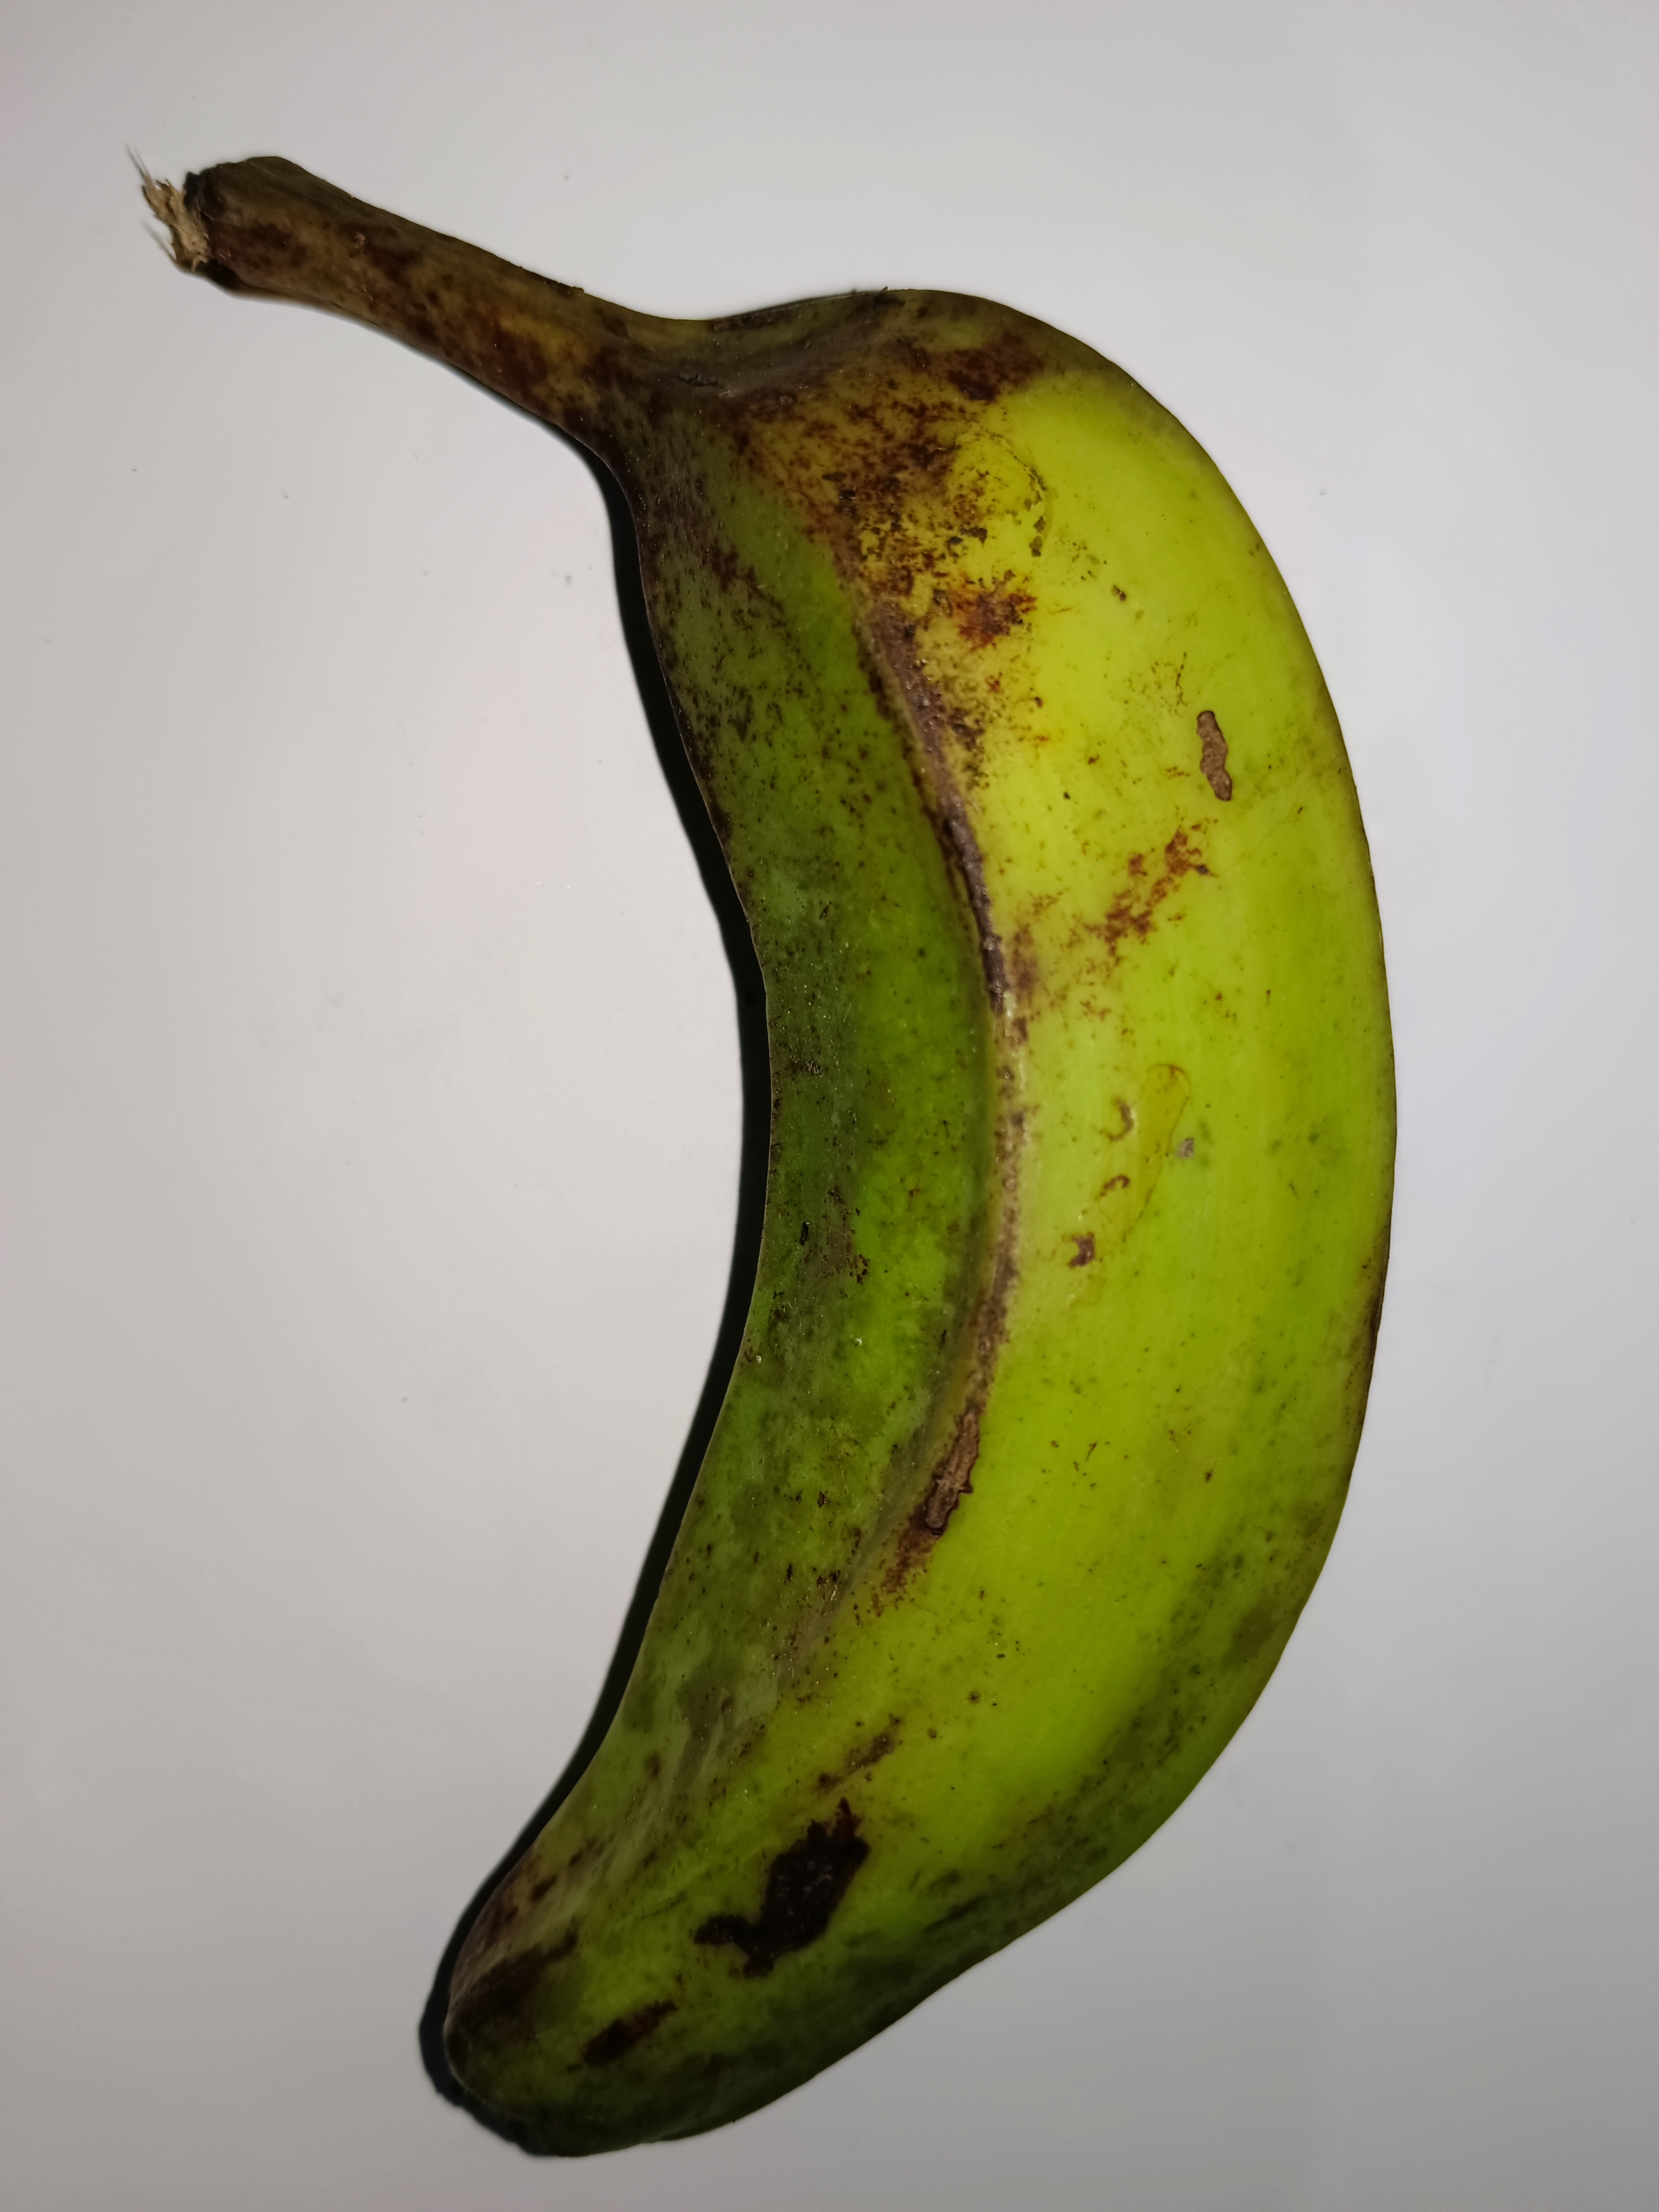
Banana variety: Anaji